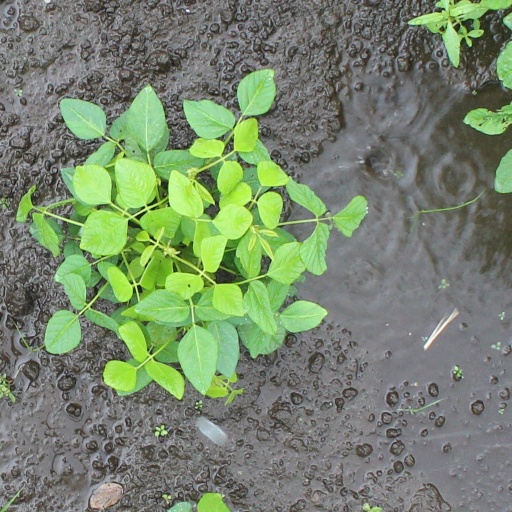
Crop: soybean